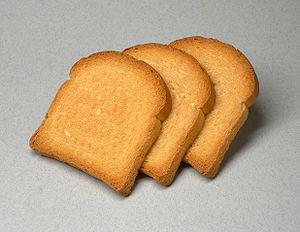
La biscotte est une tranche de pain passée par deux cuissons.